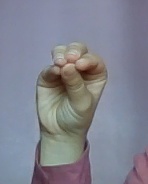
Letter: ha